The Stand In (2020 film)

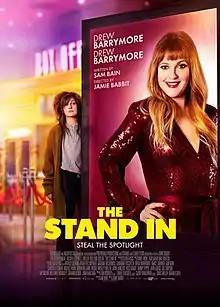
Official poster

The Stand In is a 2020 American romantic comedy film directed by Jamie Babbit, written by Sam Bain, and starring Drew Barrymore, Michael Zegen, T.J. Miller and Holland Taylor. It was released on December 11, 2020.